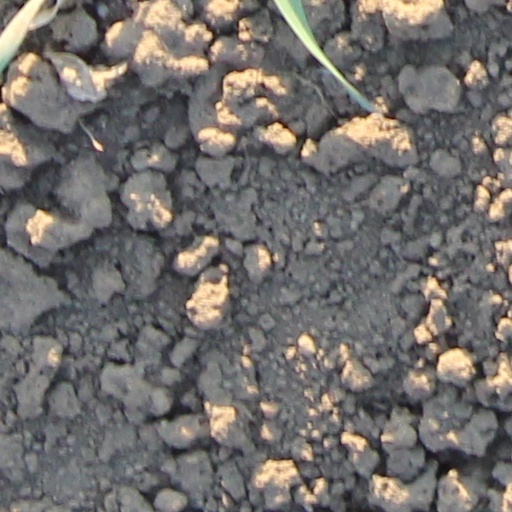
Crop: wheat